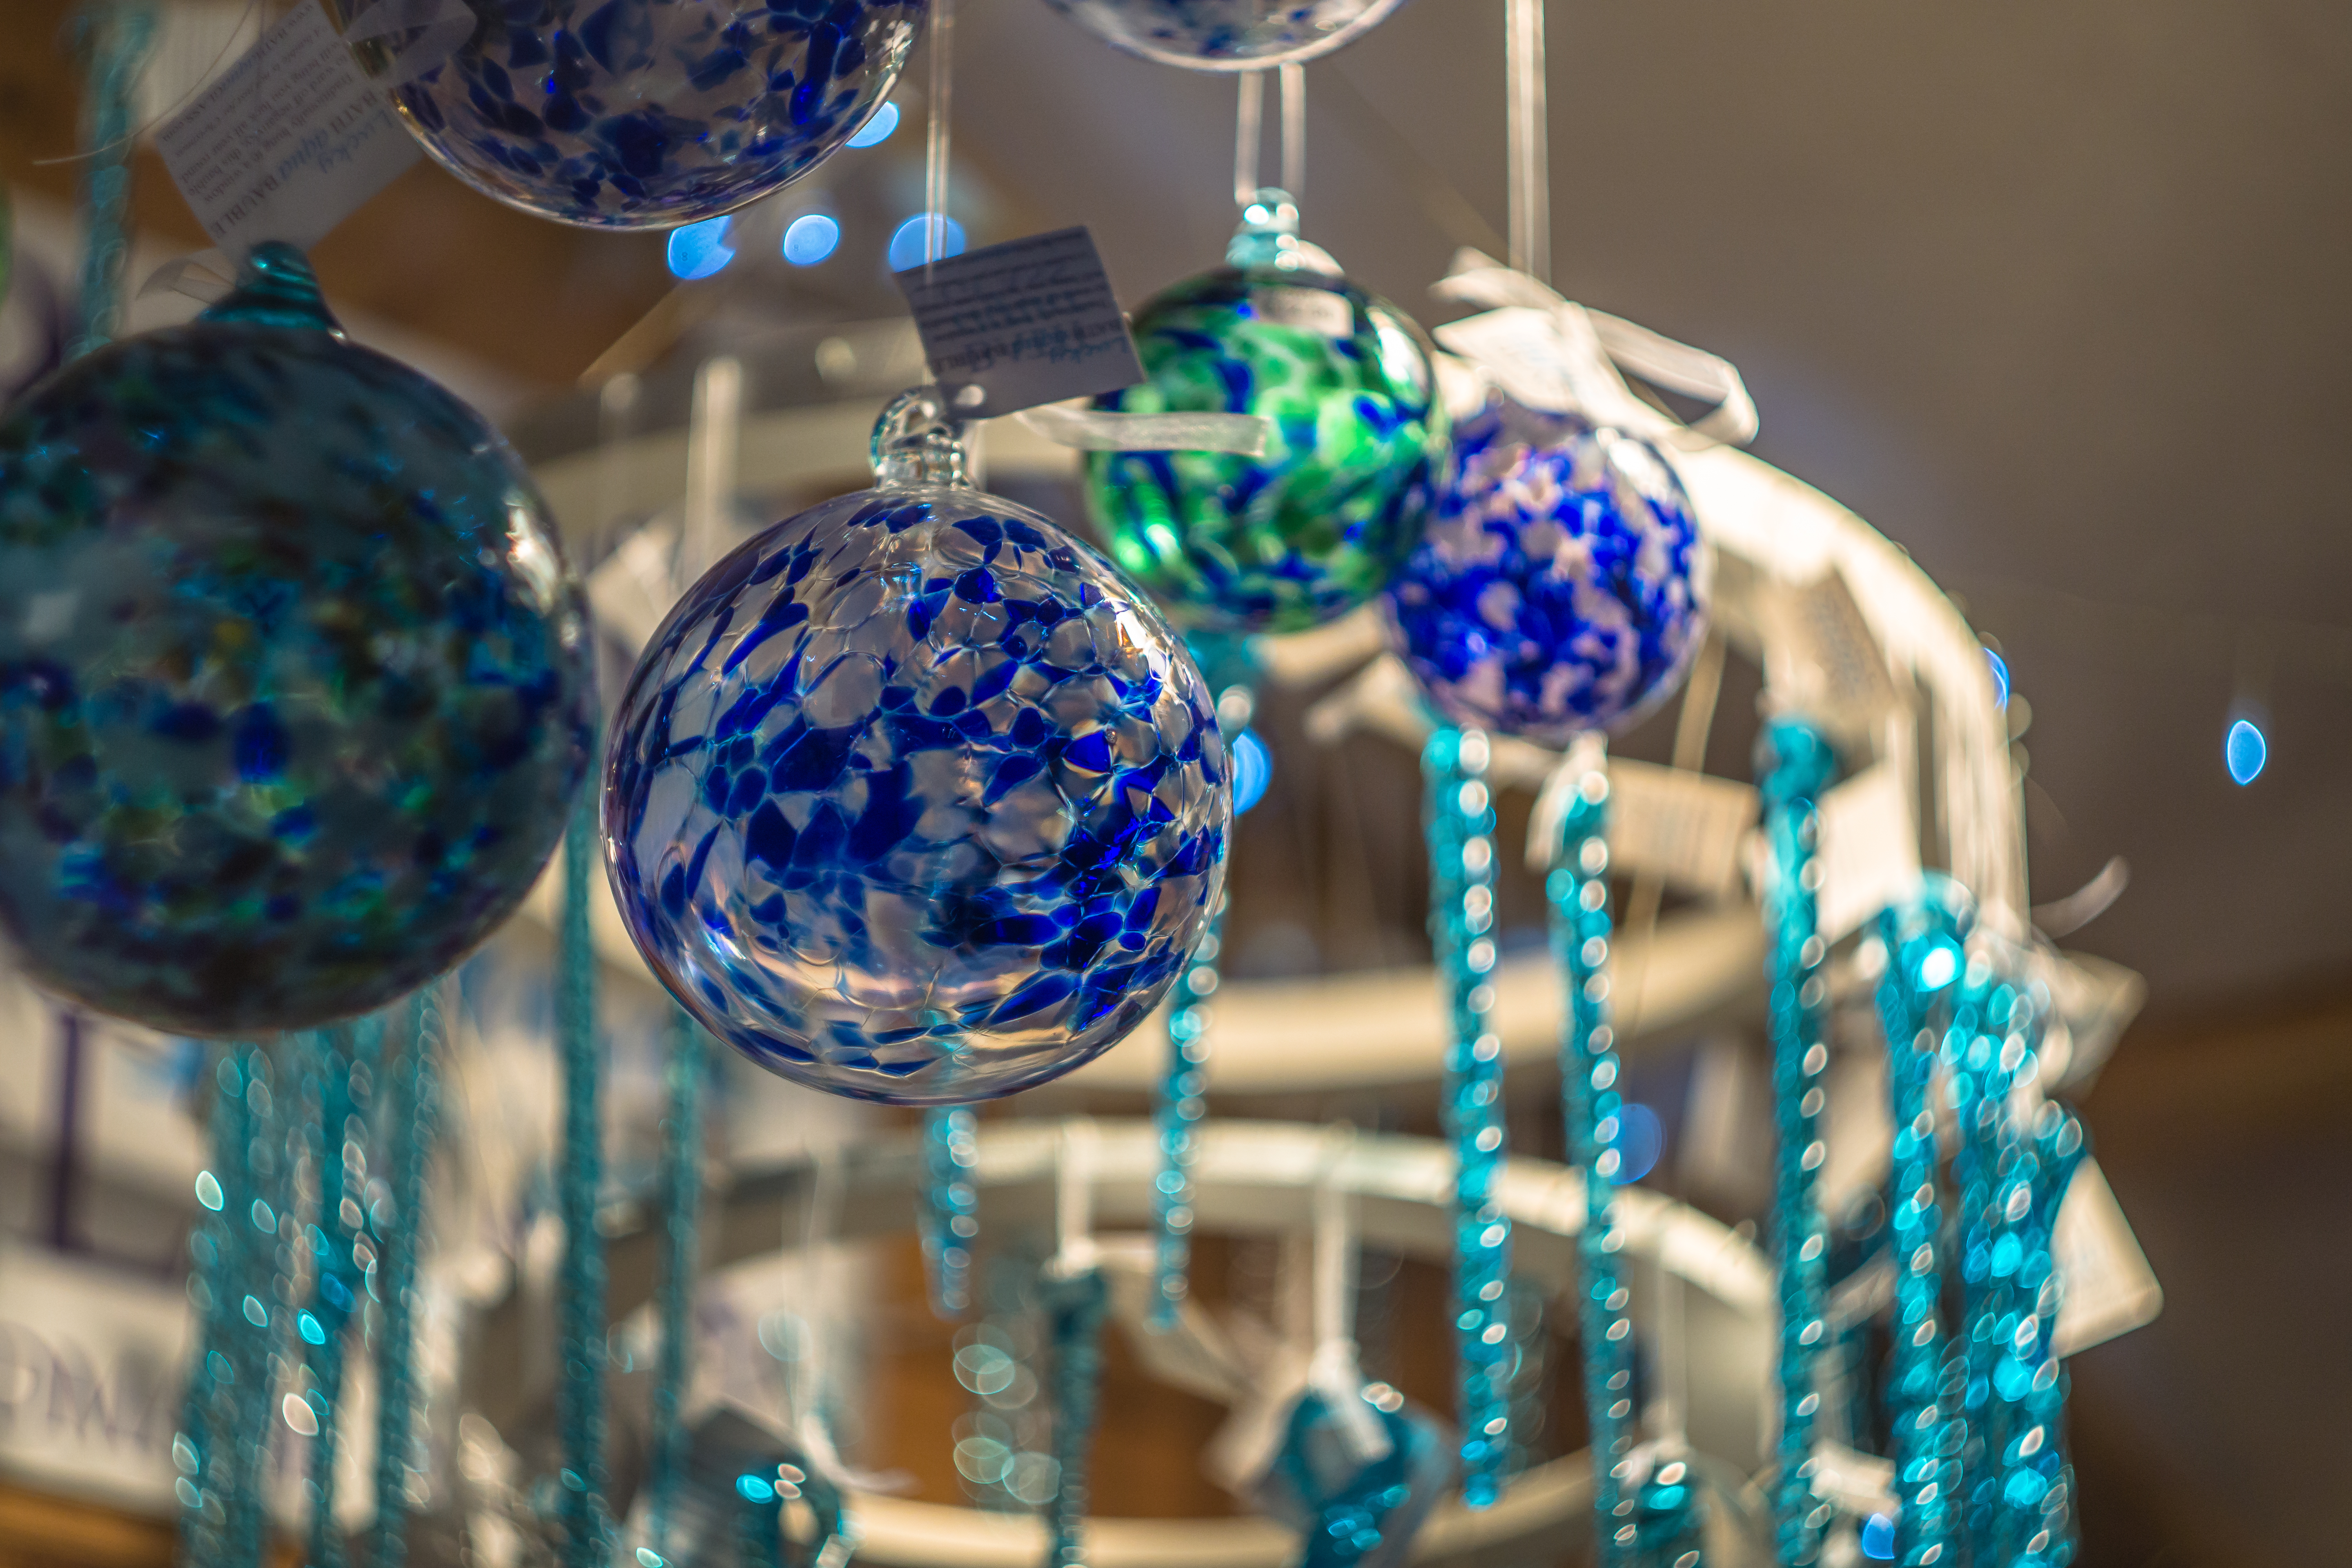
bokeh, glass, color, blue, christmas, party, sony, bath, f2, markets, baubles, helios, ilce6000, 44, centrepiece